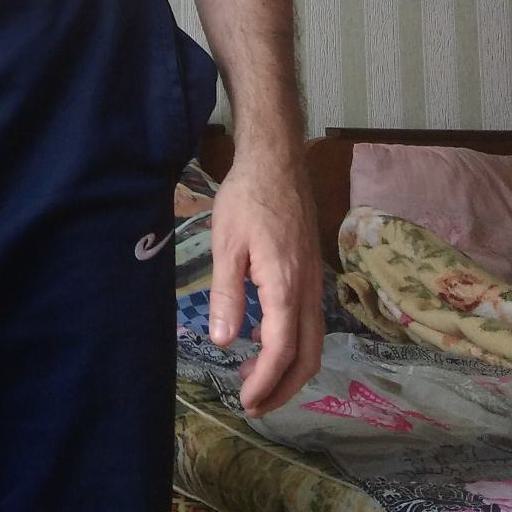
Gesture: no_gesture